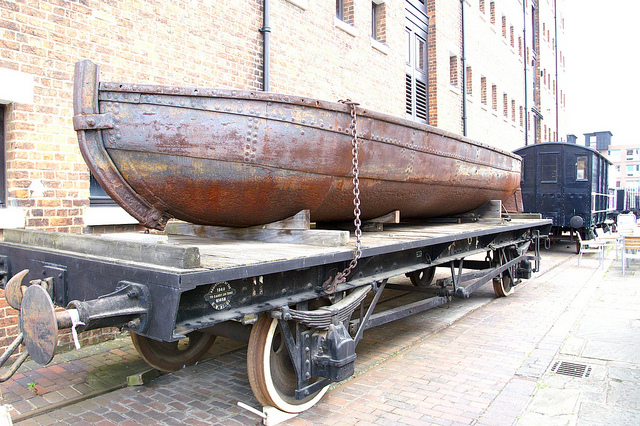
a trailer that has a boat on top of it

a viking boat being transported by a train

a small boat on a train track near a buildinig

An old metal boat on an old train car.

An antique boat chained to the top of a train car